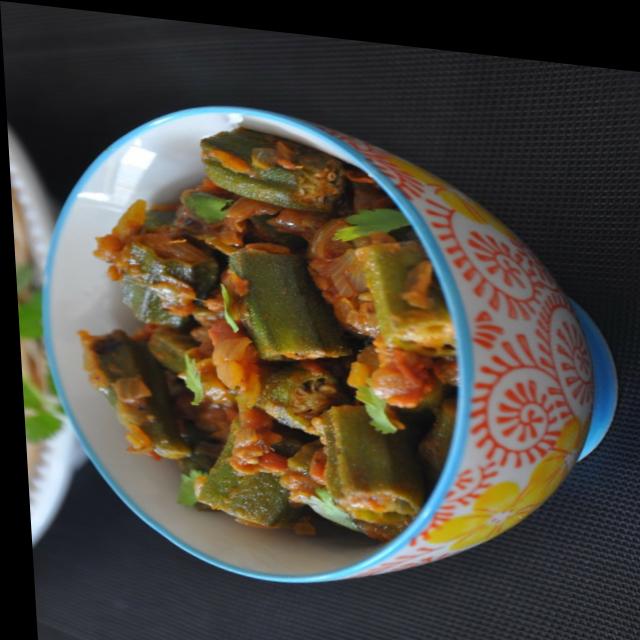
Dish: bhindi_masala